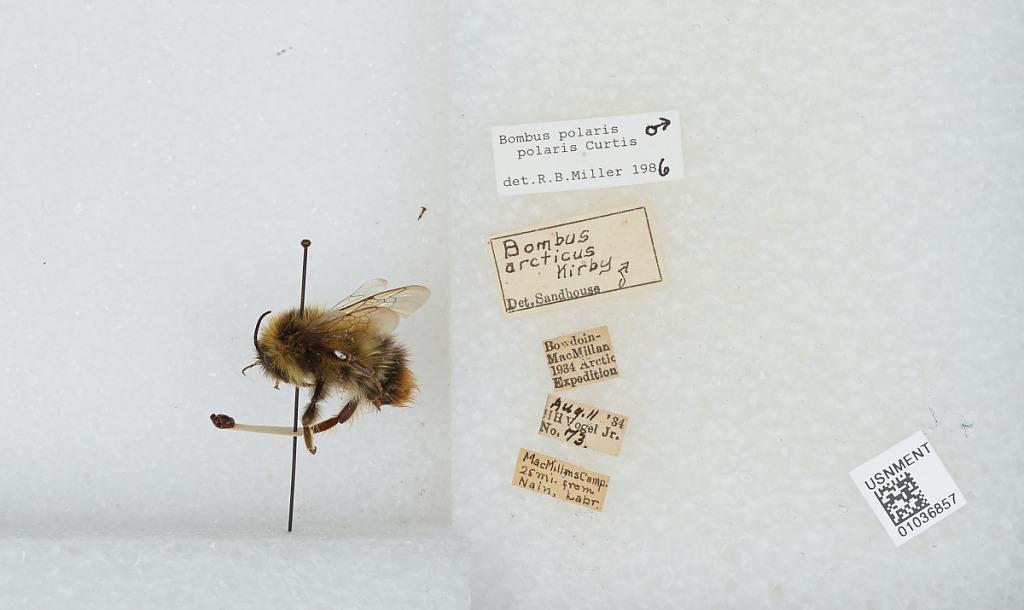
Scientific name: Bombus (Alpinobombus) polaris Curtis
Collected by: H. Vogel
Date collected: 1934-8-11
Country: Canada
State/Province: Newfoundland and Labrador
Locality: MacMillan's Camp, 25 miles from Nain, Nunatsiavut Region
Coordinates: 56.5418, -62.299
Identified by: Miller, R. B.